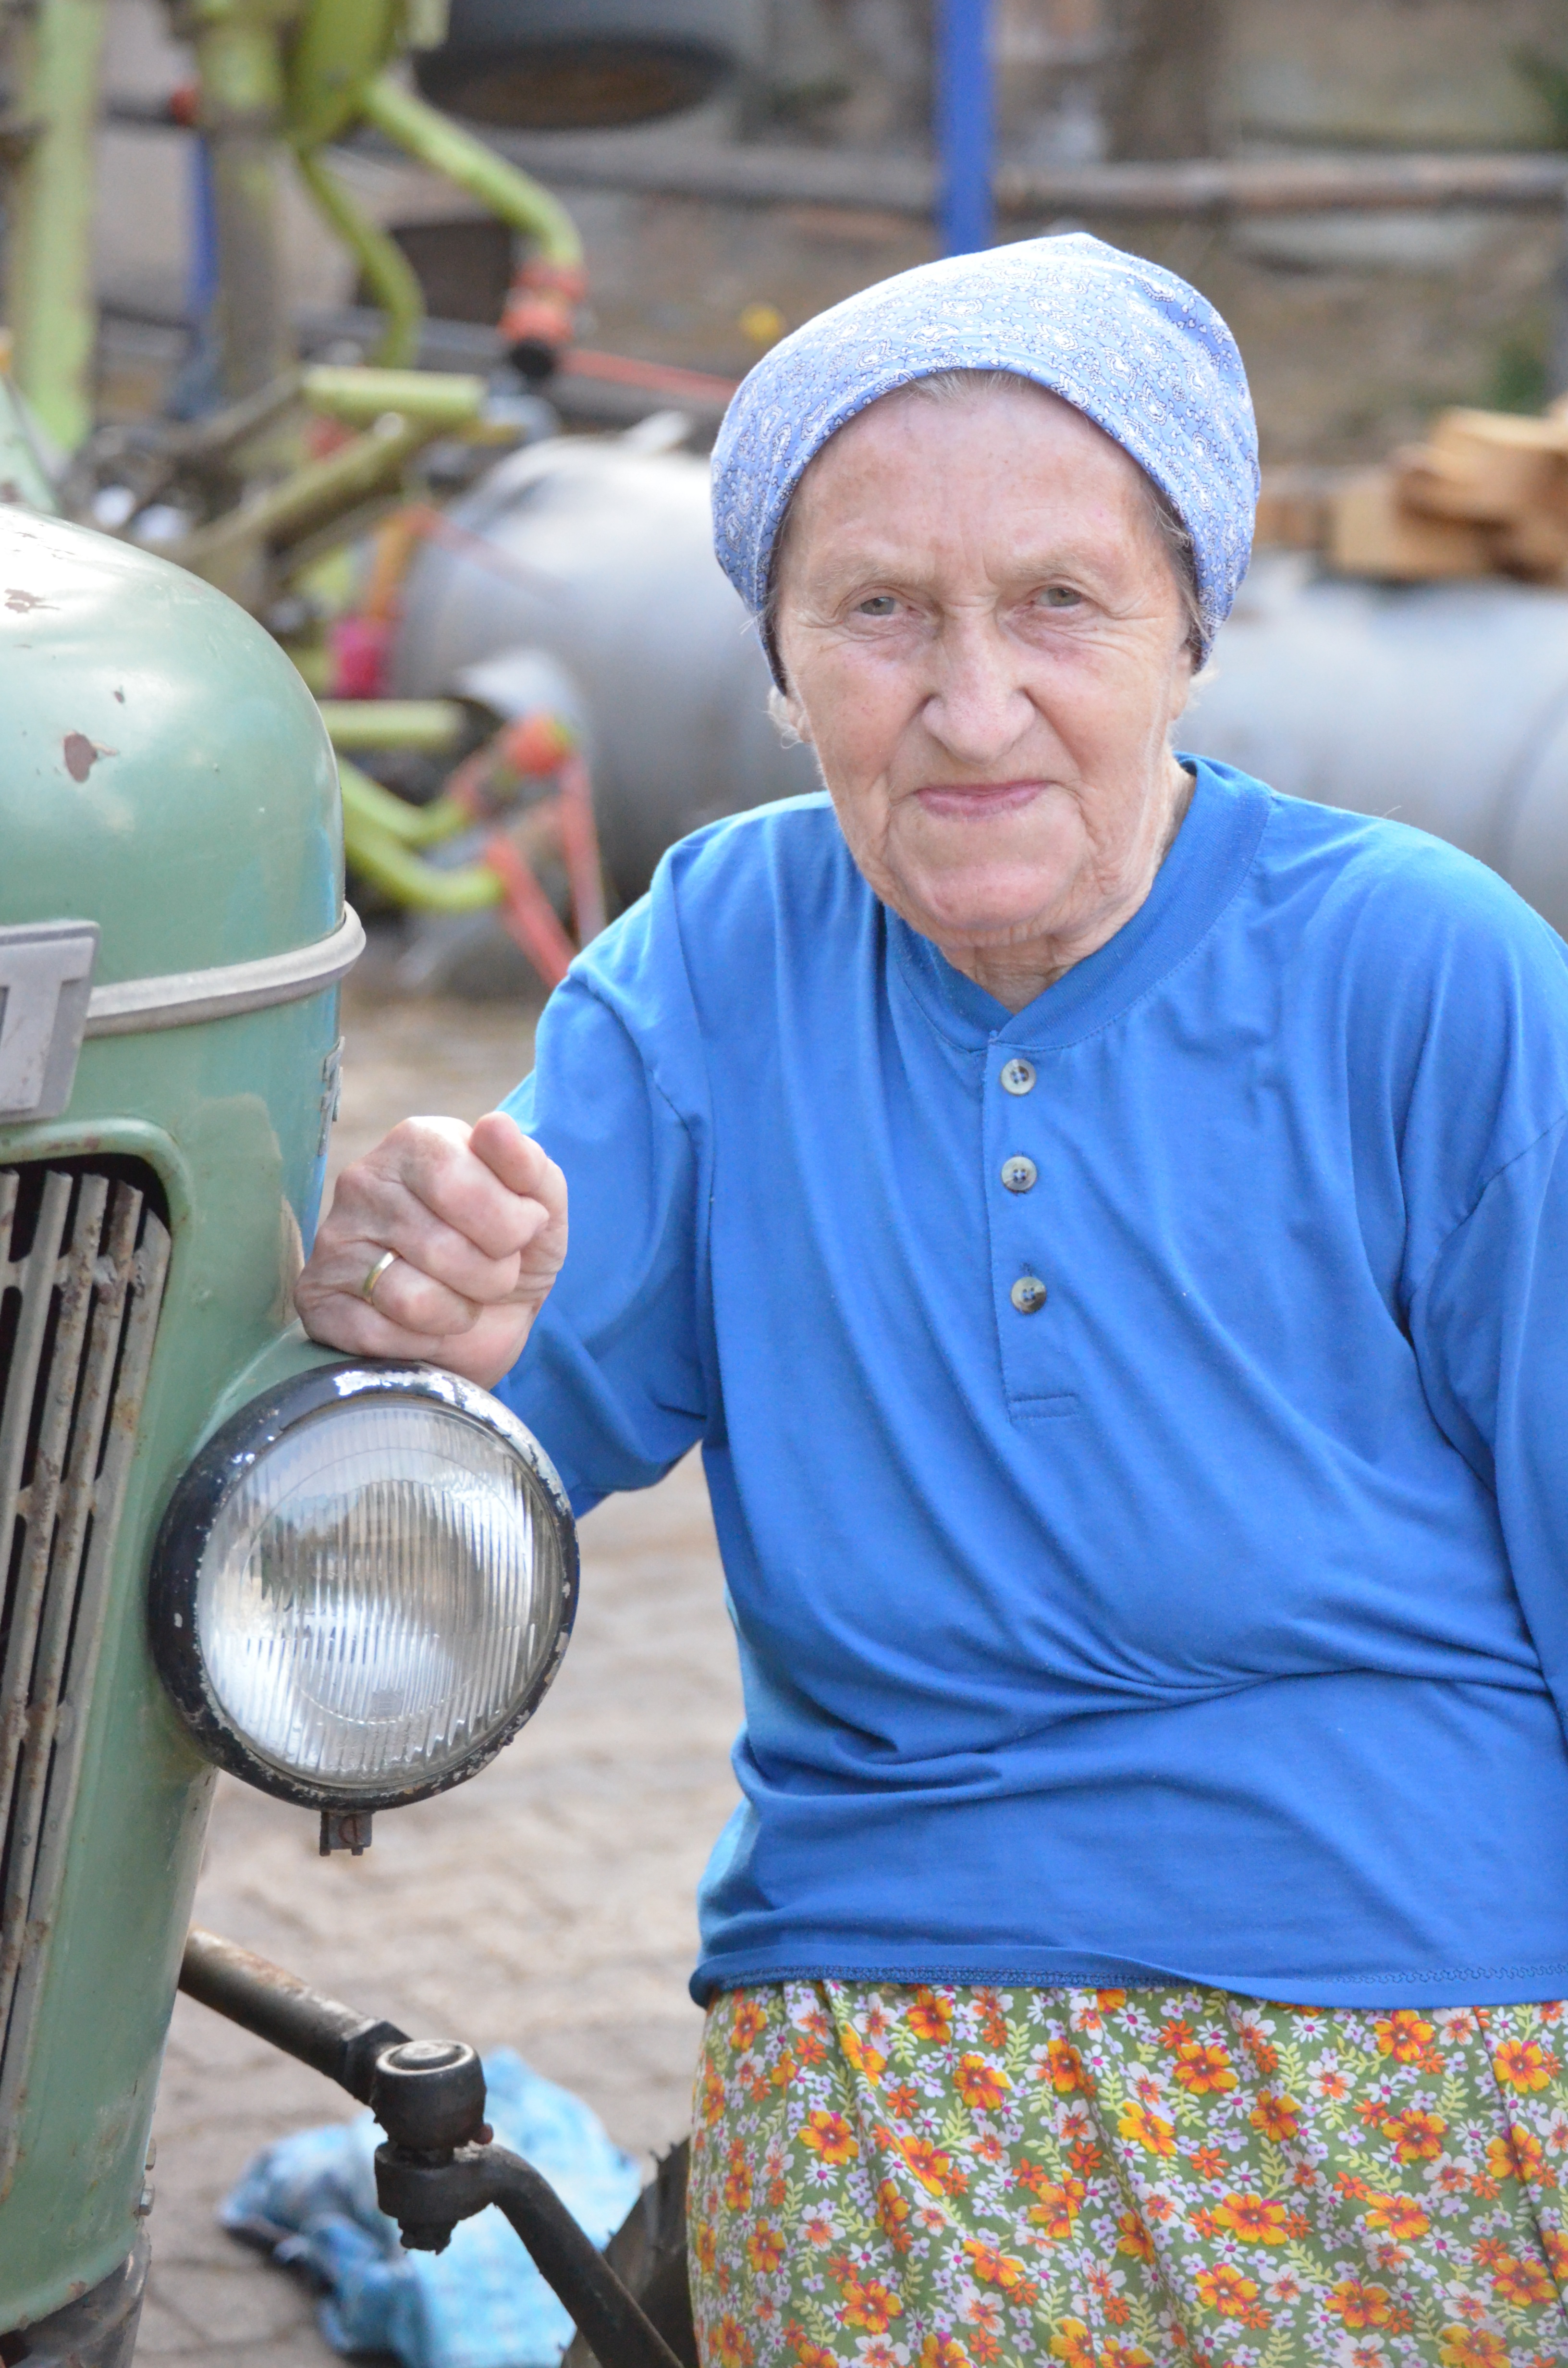
man, person, people, woman, spring, grandma, senior citizen, traditionally, farmer's wife, country woman